Verena Osgyan

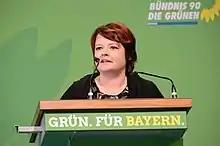

Verena Osgyan (born 14 May 1971) is a German politician (Alliance '90/The Greens). She is Member of the Bavarian Landtag and vice-chairwoman of her party.